Vincent Arcaro

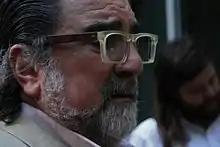

Vincent Arcaro (born February 22, 1953) is an American film, television, and commercial producer based in Los Angeles. He is best known for executive producing some of the works of directors Caleb Deschanel, Michael Lehmann, Brad Silberling, Andy Garcia, and Conrad Hall.